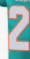
Number: 2